Ezekiel Henty

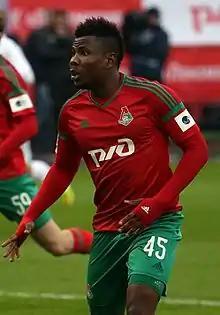
Henty playing for Lokomotiv in 2016

Ezekiel Isoken Henty (born 13 May 1993) is a Nigerian footballer who plays as a striker for Israeli club Maccabi Bnei Reineh.